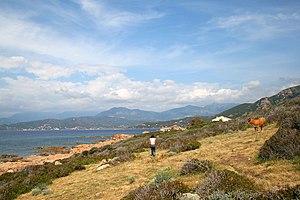
Calcatoggio France - Corse du Sud, le Golfe de la Liscia. Corsu: Calcatoghju Francia (Corsica suttana), Golfu di la Liscia.
Calcatoggio est une commune française située dans la circonscription départementale de la Corse-du-Sud et le territoire de la collectivité de Corse. Elle appartient à l'ancienne piève de Cinarca.